Angels Over Broadway

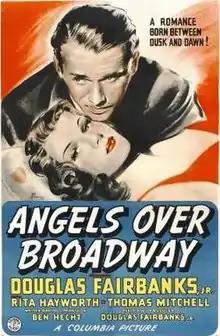
Theatrical release poster

Angels Over Broadway (also called Before I Die) is a 1940 American drama film noir starring Douglas Fairbanks Jr., Rita Hayworth, Thomas Mitchell and John Qualen. Ben Hecht, who co-directed (with cinematographer Lee Garmes), co-produced and wrote the screenplay, was nominated for an Oscar for Best Original Screenplay. It was produced and distributed by Columbia Pictures.